Lower Alewive Historic District

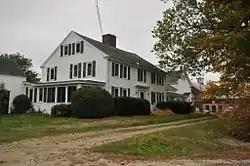

The Lower Alewive Historic District encompasses a rural agricultural landscape in northwestern Kennebunk, Maine. It includes four farm properties, all originally laid out in the 1750s, between the Kennebunk River to the north, and a street now variously named Russell Farm Road, Emmons Road Extension, and Winnow Hill Lane to the south. The district was listed on the National Register of Historic Places in 1994.